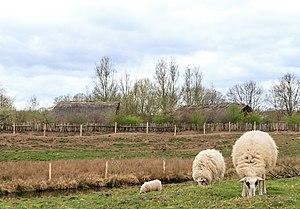
L'Arche Warder est un parc zoologique et un parc paysager situé en Allemagne dans le Schleswig-Holstein, près du village de Warder dans les environs de Kiel, à 15 km au nord de Neumünster. Ce parc est le plus important d'Europe dans son domaine, la préservation des races domestiques en danger d'extinction. Ouvert en 2004, il s'étend sur 40 hectares.